Şehzade Mehmed Abid

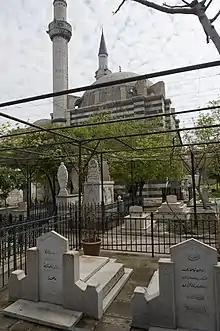
The grave of Mehmed Abid (left)

In 1966, Mehmed Abid settled in Beirut, where he died of heart attack on 8 December 1973 and was buried in the cemetery of the Sulaymaniyya Takiyya, Damascus, Syria.